Candice Bergen (politician)

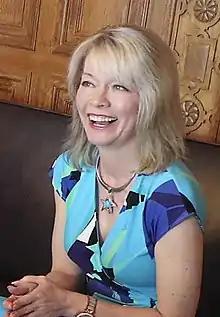
Bergen in 2017

Candice Marie Bergen Harris (born September 28, 1964) is a Canadian politician who served as the member of Parliament (MP) for Portage—Lisgar in Manitoba from 2008 to 2023. She served as the interim leader of the Conservative Party and the leader of the Opposition from February 2, 2022 to September 10, 2022.